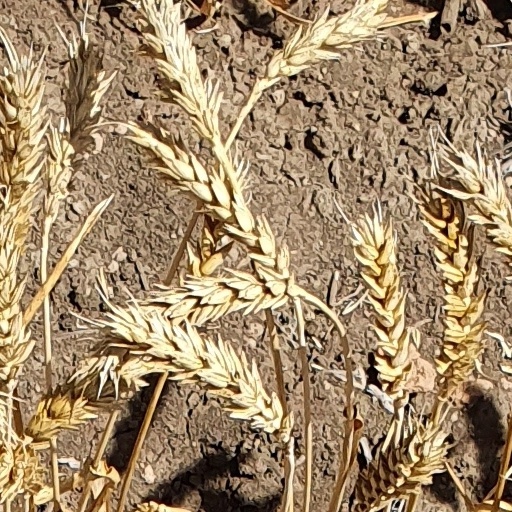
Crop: wheat